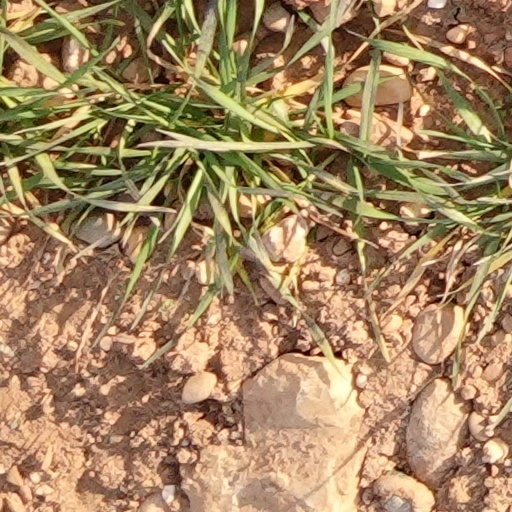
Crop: wheat